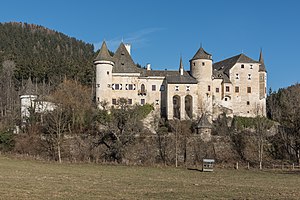
Bygning
Bygningerne ved Frauenstein Slot i Frauenstein.
En bygning er en menneskeskabt, fritstående og fast placeret konstruktion af tilvirkede materialer og anvendt til beboelses-, erhvervsvirksomheds-, betjenings-, opbevarings- eller tidsbegrænset opholdsformål.